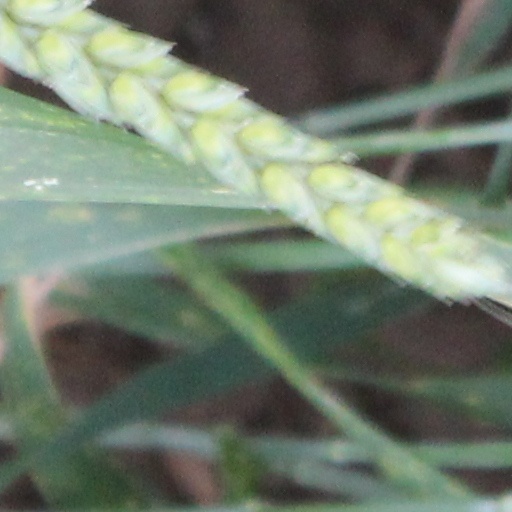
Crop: wheat